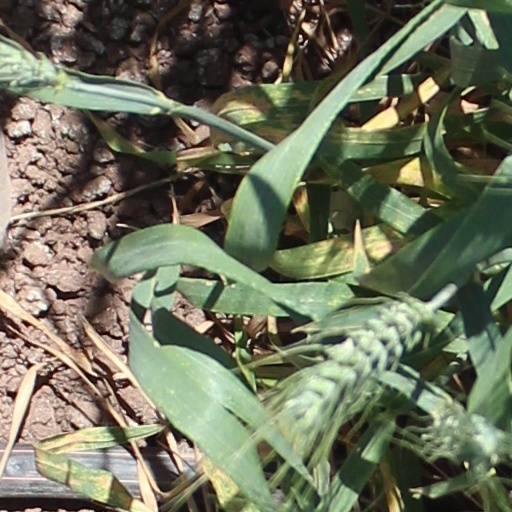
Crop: wheat